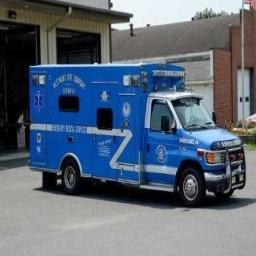
Label: ambulance